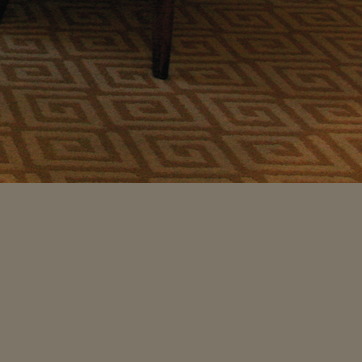
Material: carpet